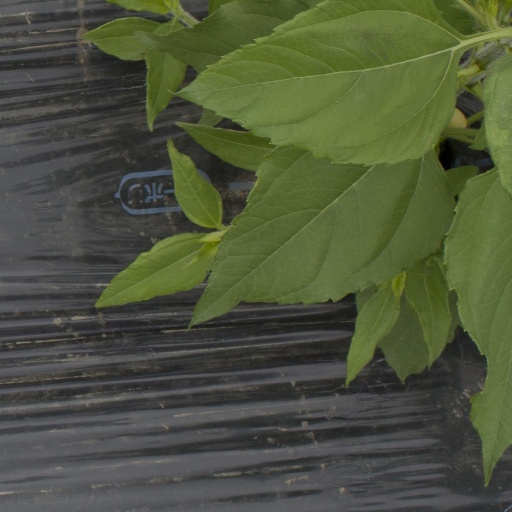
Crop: Jerusalem artichoke